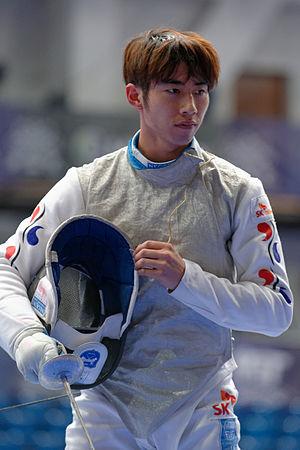
Le Sud-Coréen Heo Jun à l'épreuve de fleuret masculin des championnats du monde d'escrime 2013 au Syma Hall à Budapest, le 9 août 2013.
Heo Jun est un escrimeur sud-coréen, pratiquant le fleuret.